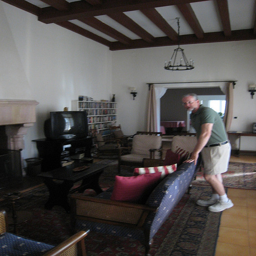
A man standing behind a couch in a living room.
A person standing behind a couch in a living room area.
A man that is leaning on a couch.
A man standing in a living room behind a couch.
A man resting his hands on the back of a couch.